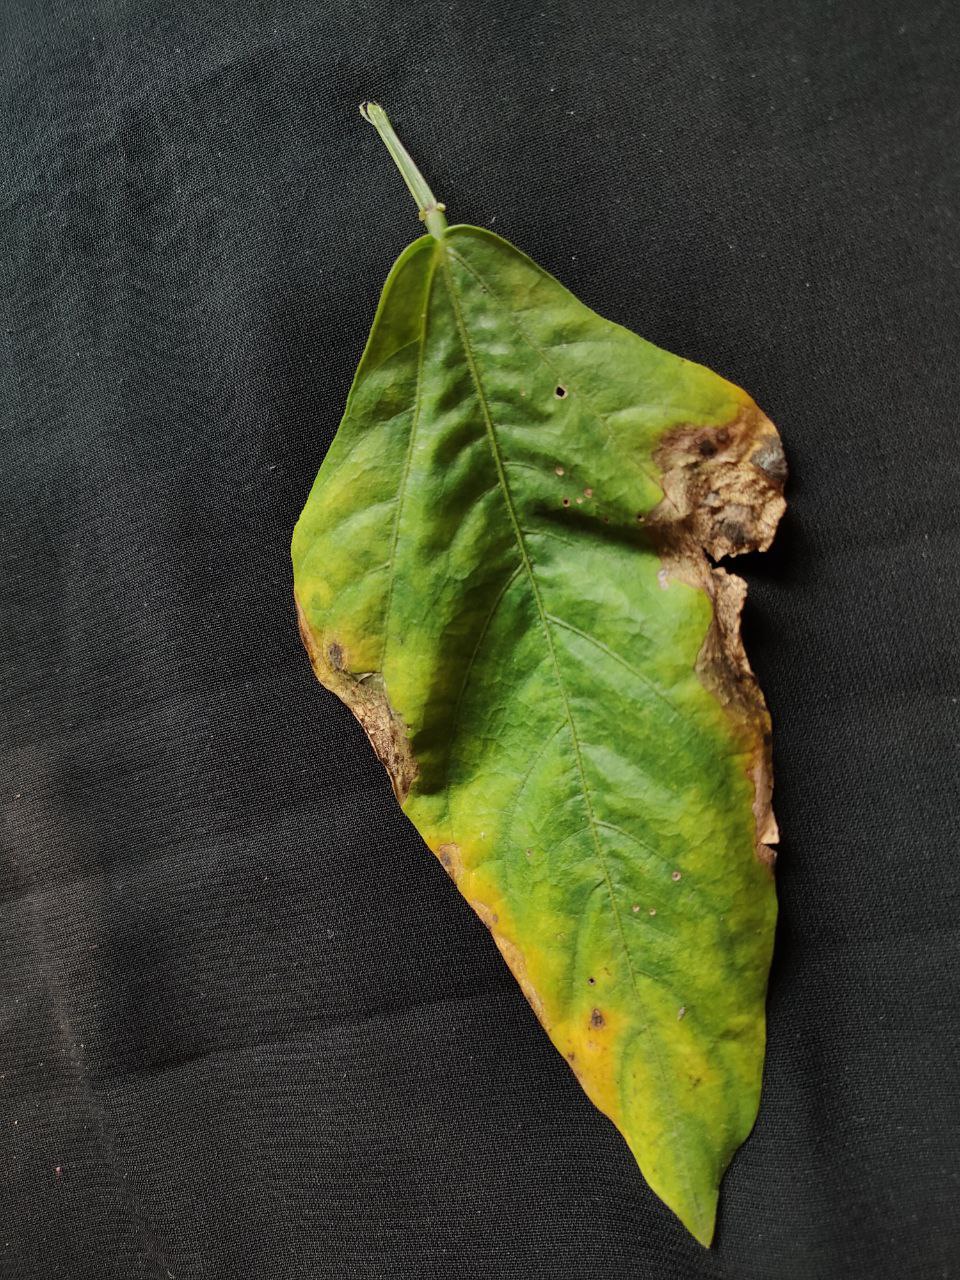
Crop: cowpea
Leaf condition: Bacterial wilt